Dudbridge

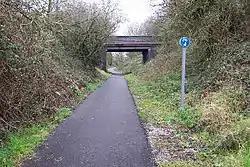
The former Stonehouse and Nailsworth Railway branch to Stroud at Dudbridge, now a cycle path. The road bridge carries Dudbridge Hill Road

Being low in the Stroud Valleys, and an already formed crossing point, Dudbridge was a natural point of congregation for transport. The Stroudwater Canal opened a wharf in 1779 in Dudbridge, while in 1886 the Stonehouse and Nailsworth Railway, later part of the Midland Railway, opened a railway station. Opened as "Dudbridge for Stroud," the buildings included a two-storey station-master's house, and though there was originally only a single platform, the station was a passing place on the single-track branch line.